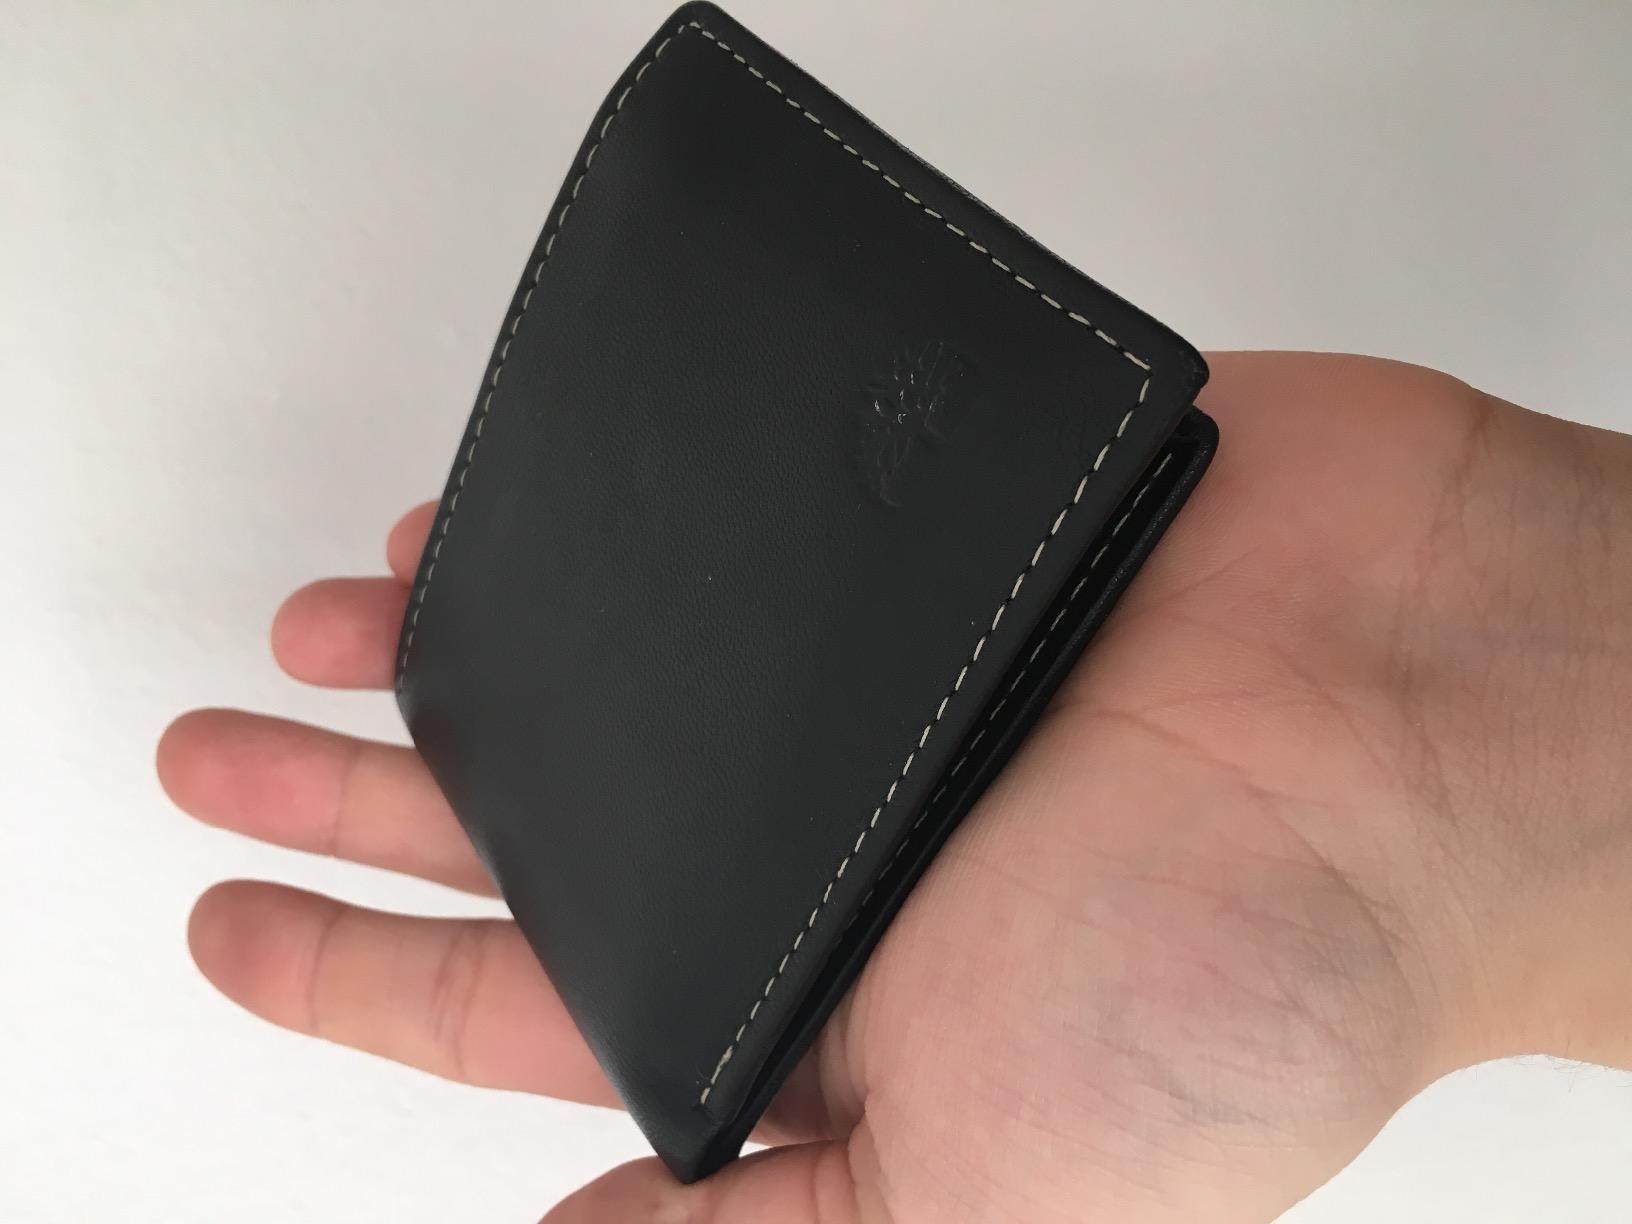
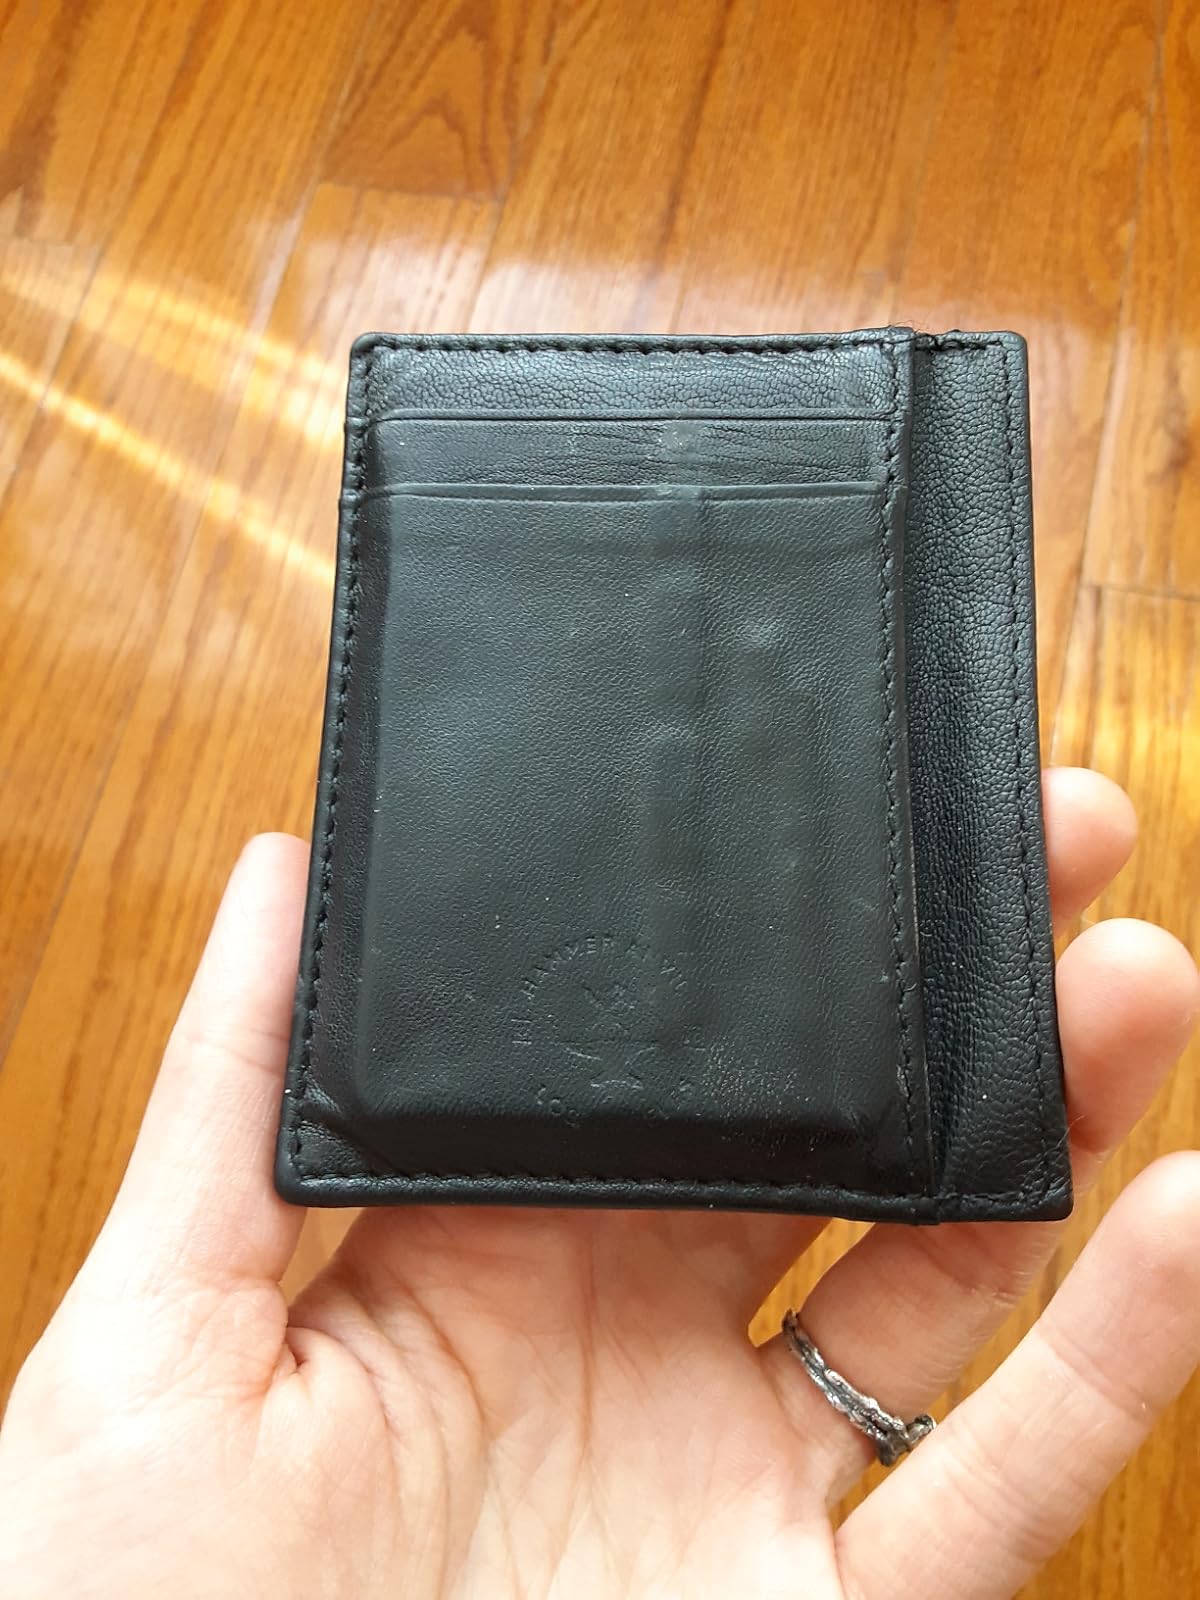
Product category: accessories_wallet
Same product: no